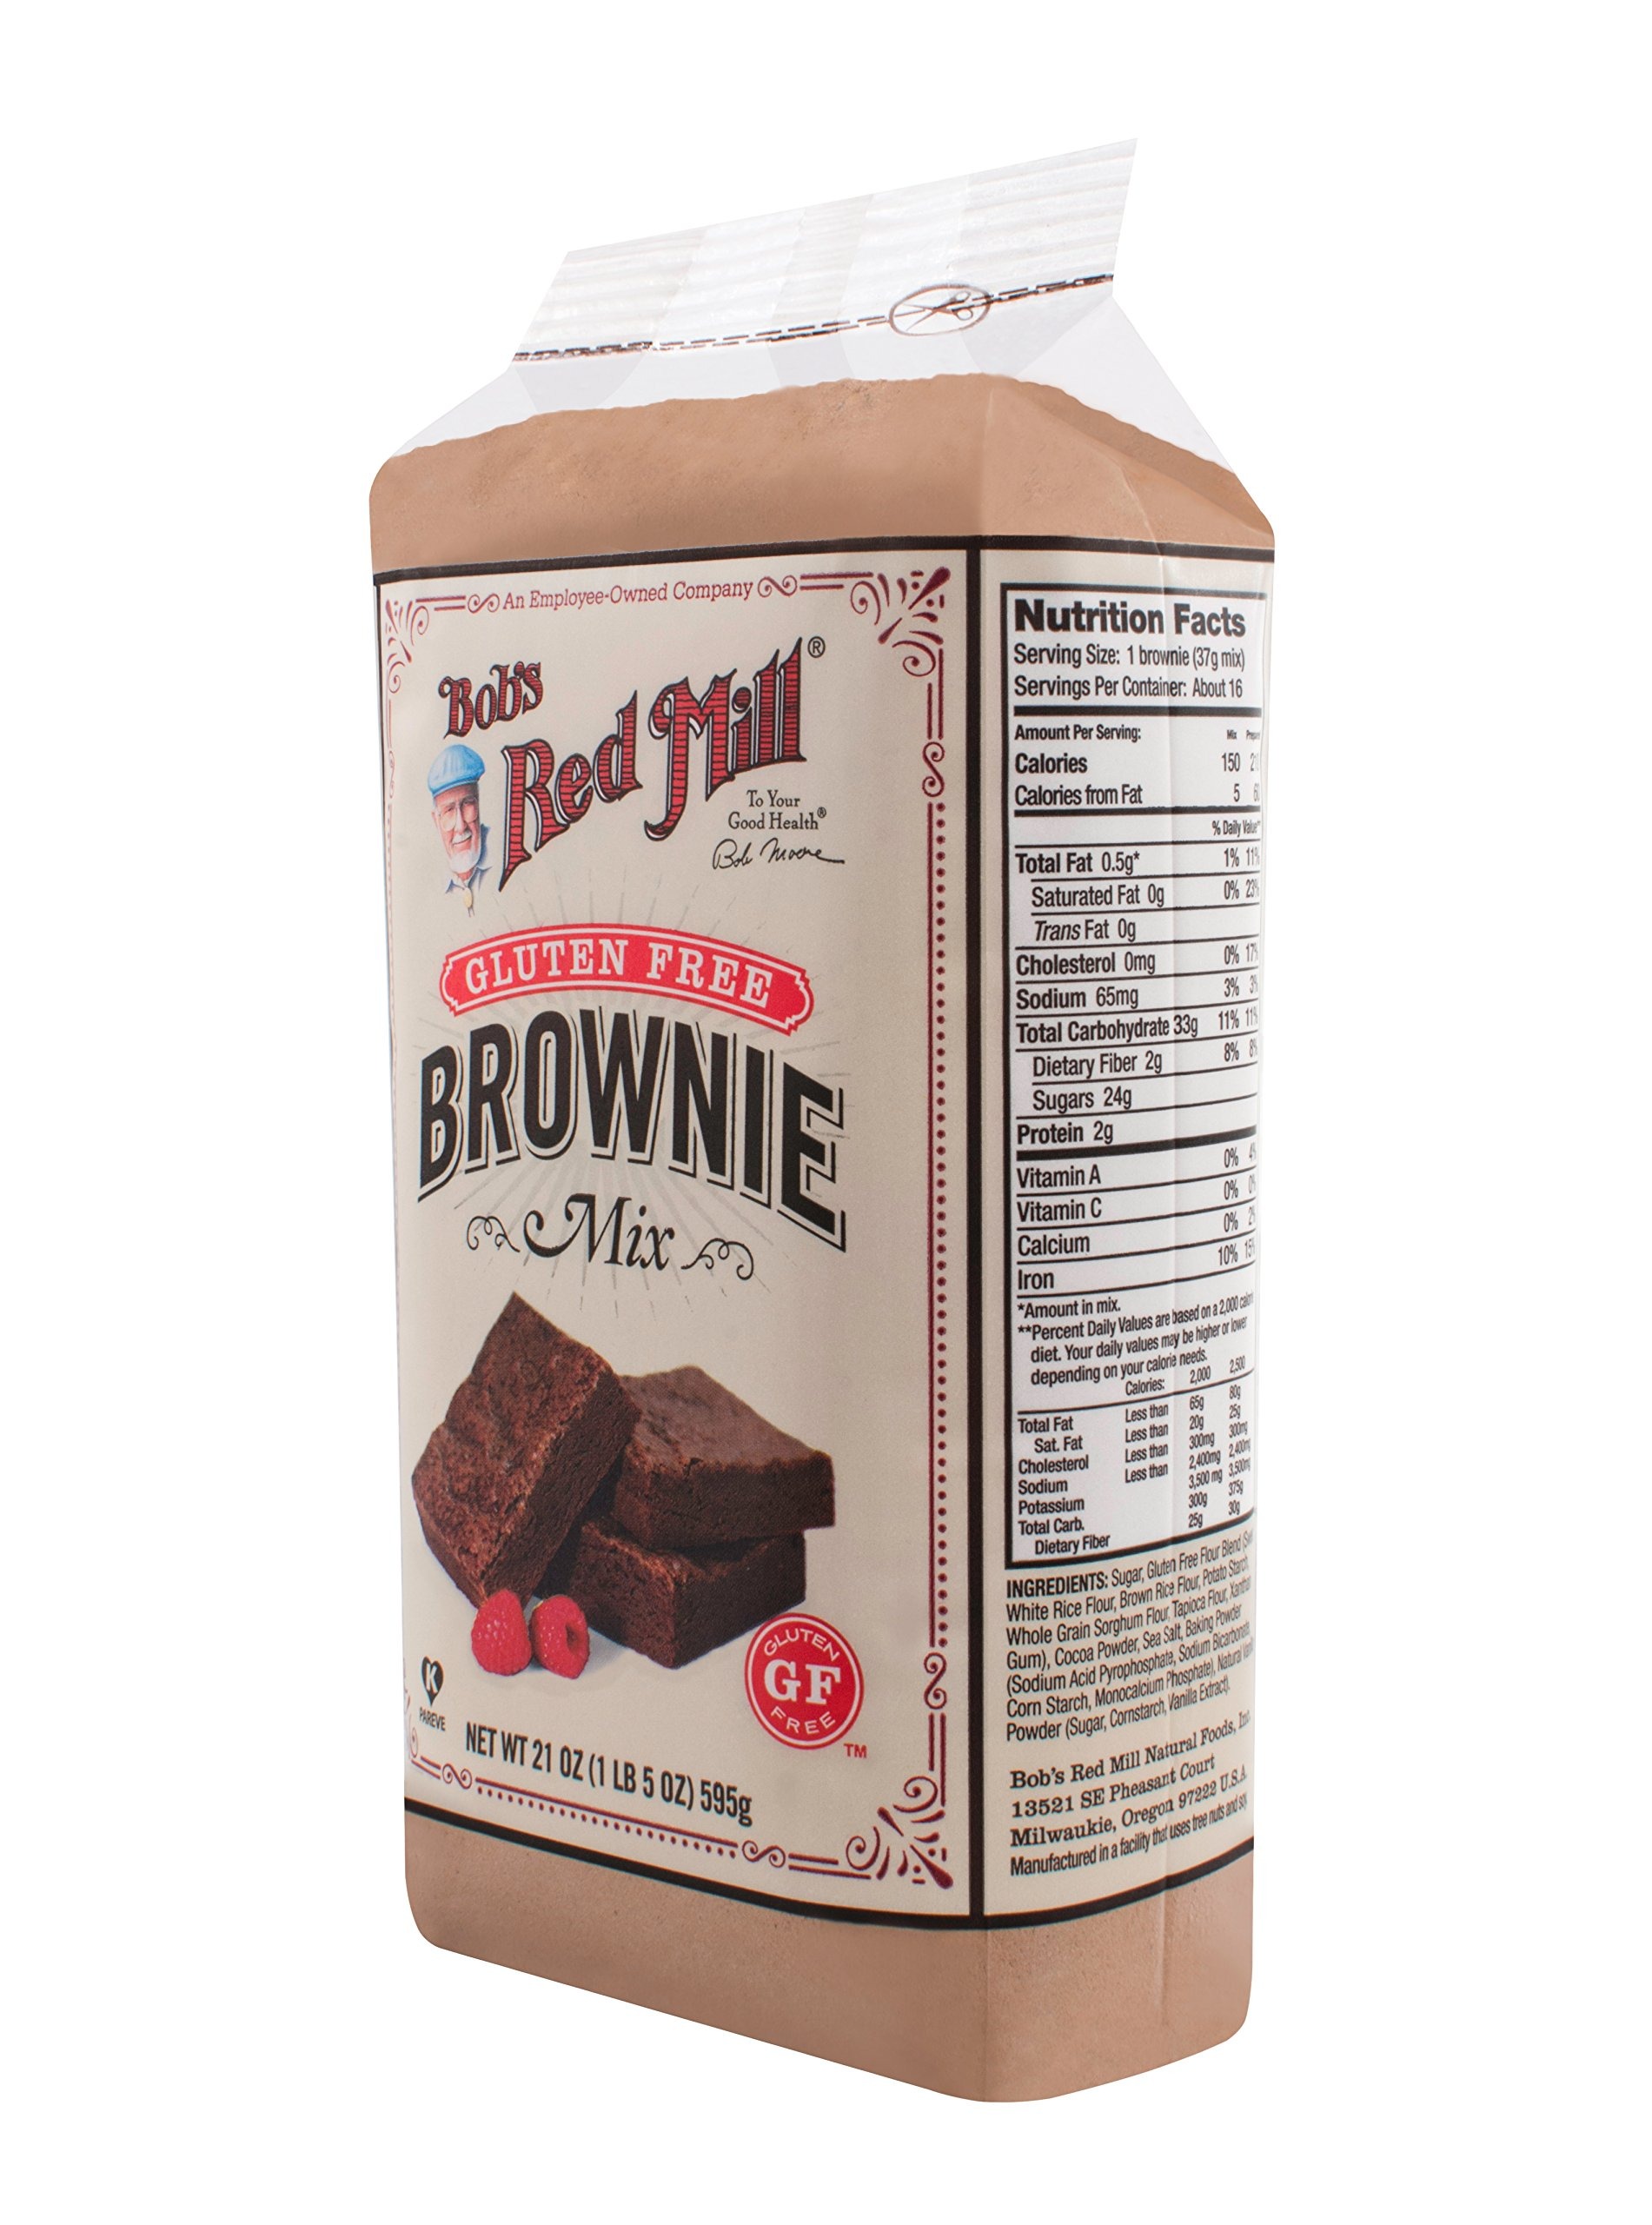
Item Name: Bob's Red Mill Gluten-Free Brownie Mix, 21 Ounce
Bullet Point 1: Gluten Free; Vegetarian; Kosher Pareve
Bullet Point 2: Manufactured in a dedicated gluten free facility; R5-ELISA tested gluten free
Bullet Point 3: Easy to follow instructions
Bullet Point 4: No dairy ingredients
Value: 21.0
Unit: Fl Oz

Price: 5.48